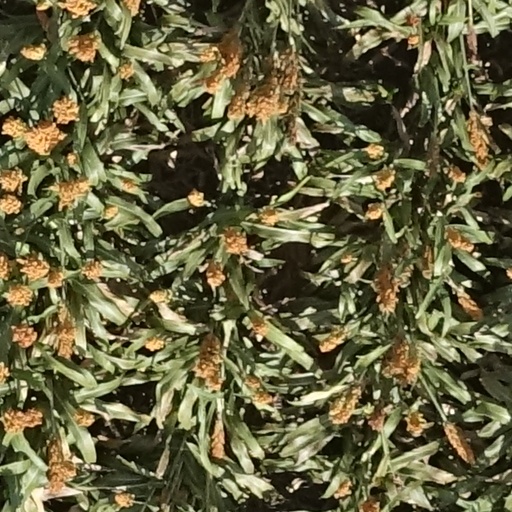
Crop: sorghum